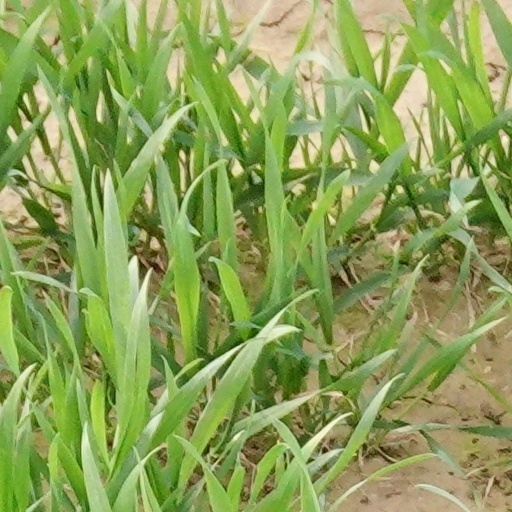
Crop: wheat